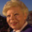
Label: woman